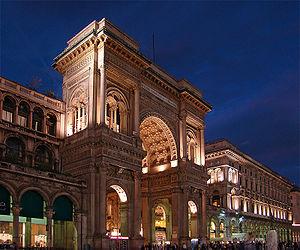
Galerie Vittorio Emanuele II, Milan, Lombardie, Italie. Façade sud avec son arc de triomphe donnant sur la Piazza del Duomo.